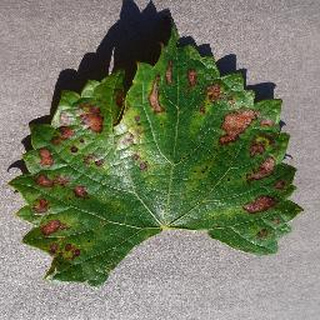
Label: grape_esca_black_measles